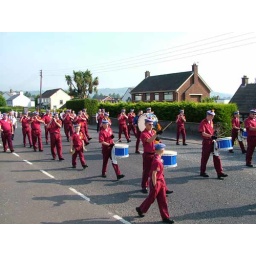
orange men in red